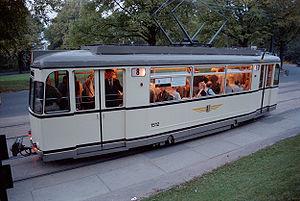
Gothawagen est une division du constructeur allemand Gothaer Waggonfabrik spécialisée dans la construction de matériel roulant de tramway. Active de 1957 à 1967, elle a produit des rames de tramway à destination des villes d'Allemagne de l'Est et d'Union soviétique.